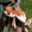
Label: mushroom